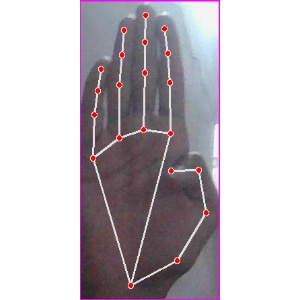
अक्षर: झ